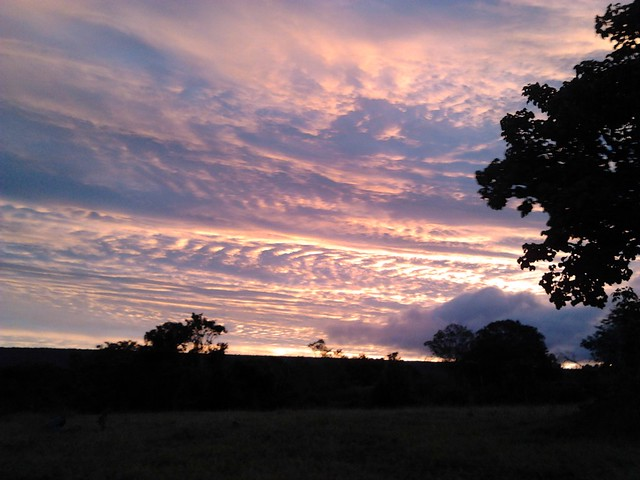
Fire: no
Smoke: no